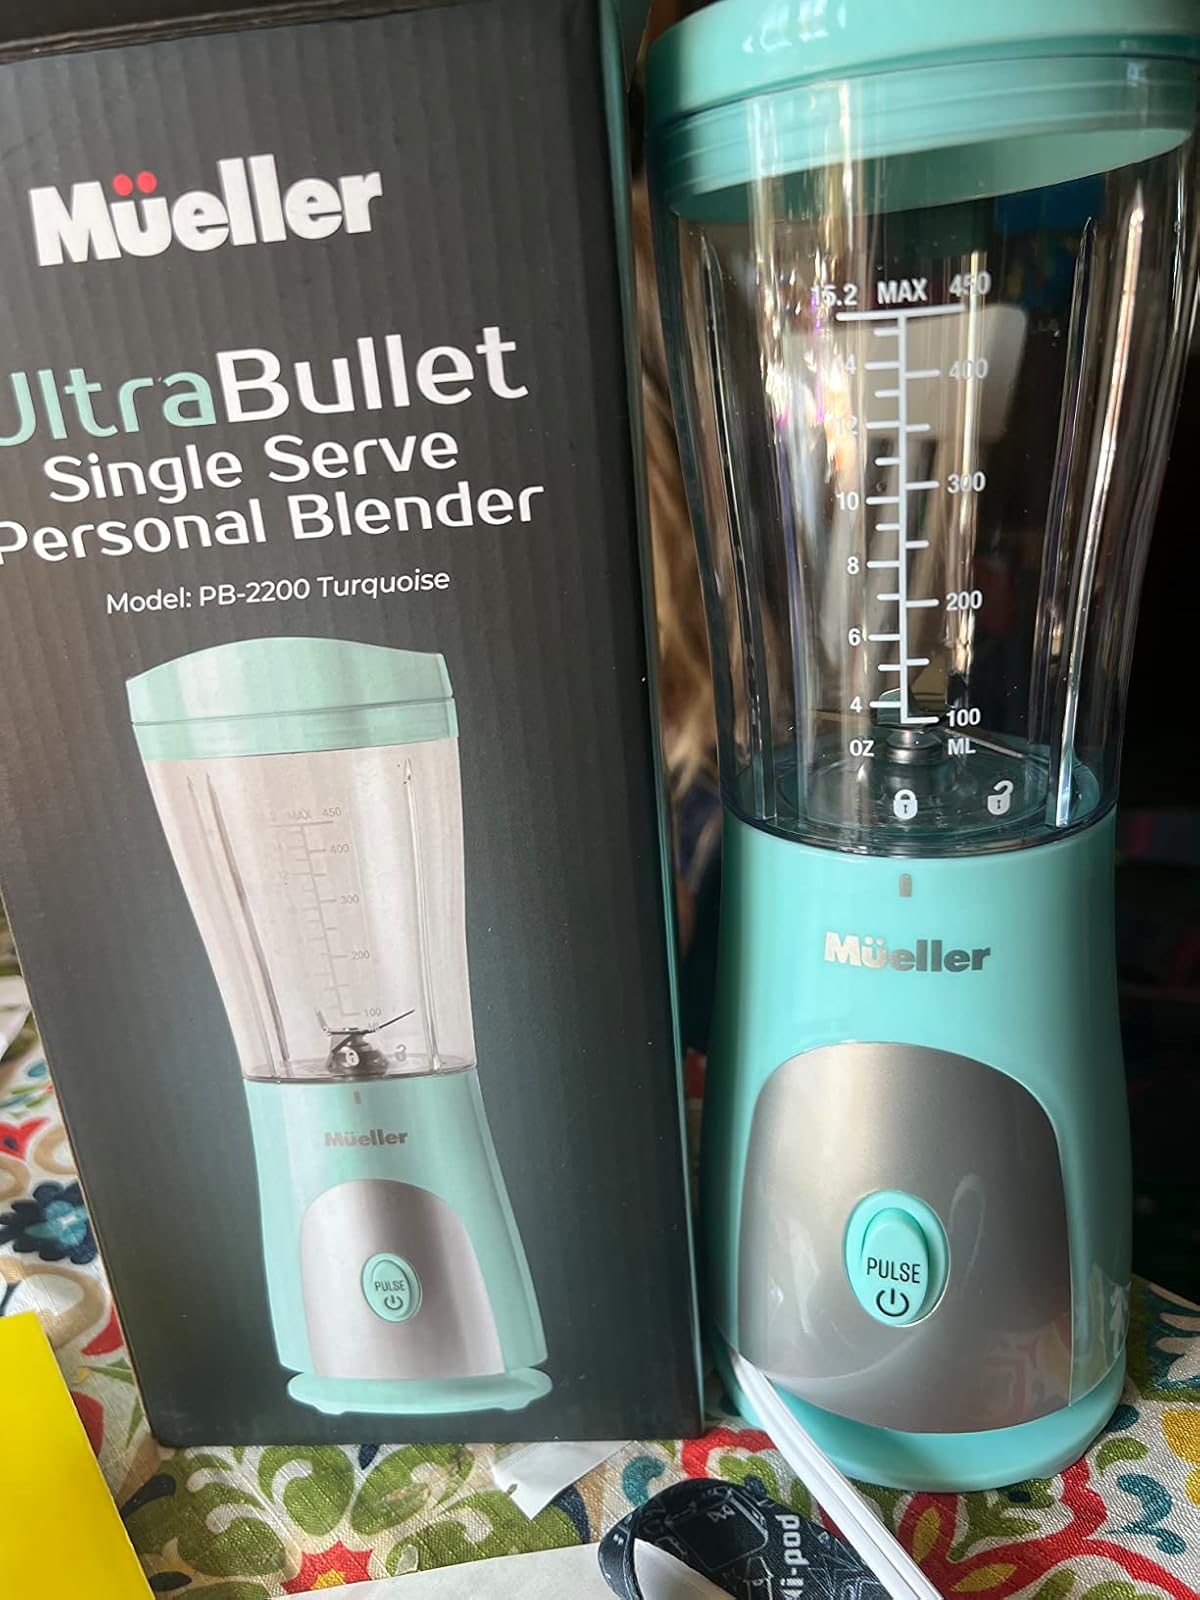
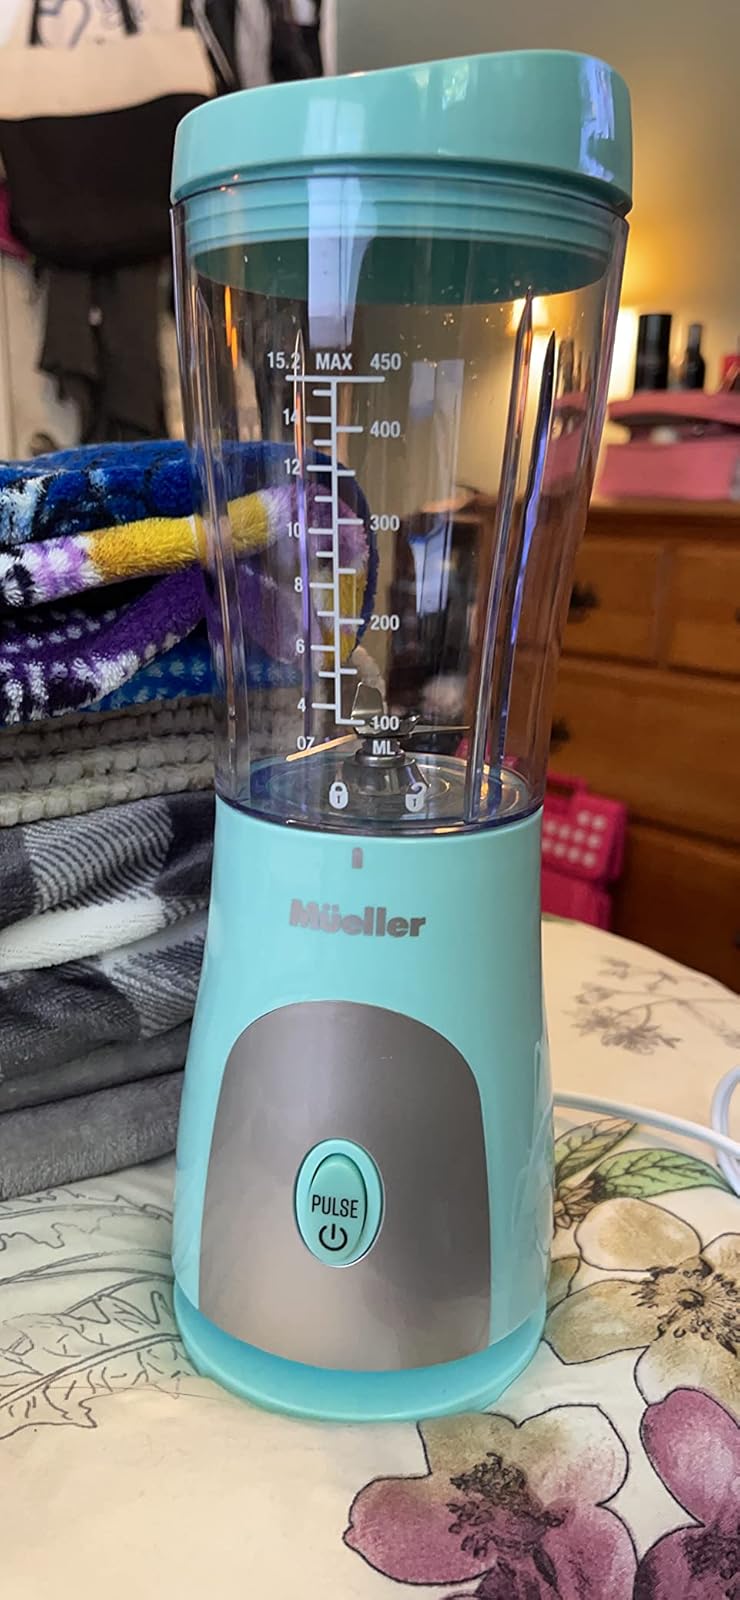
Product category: items_blender
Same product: yes